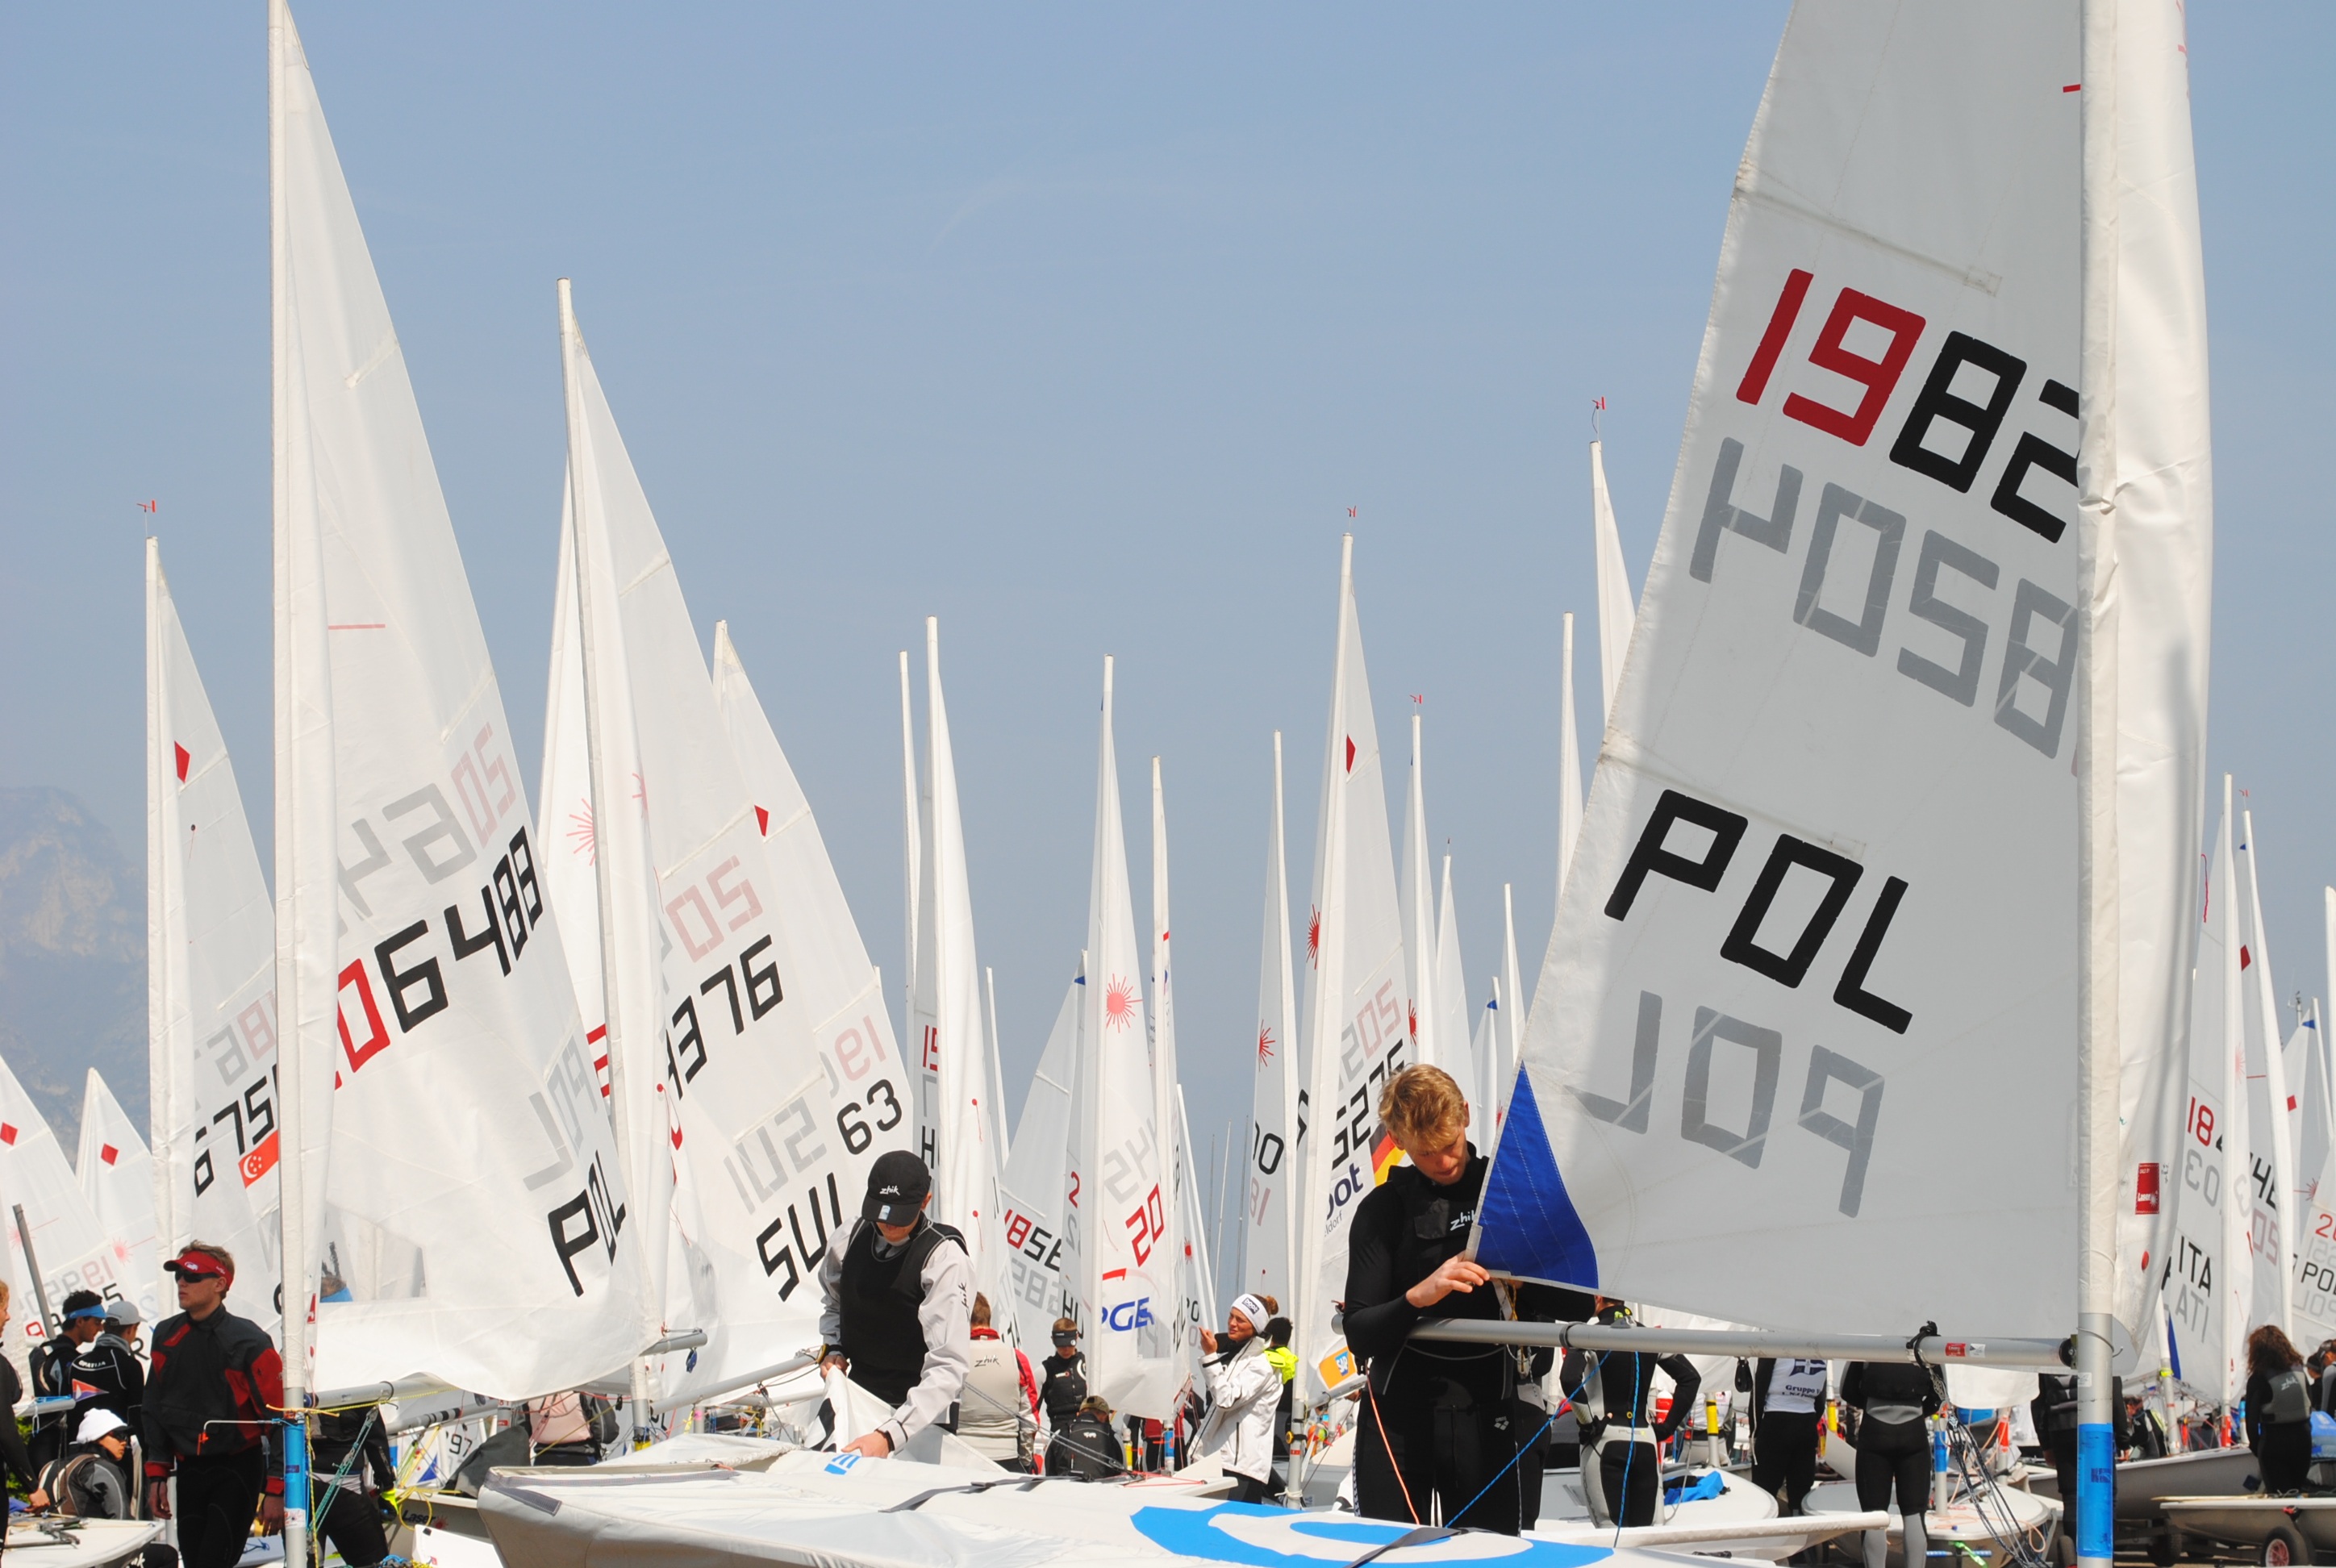
water, sport, boat, vehicle, mast, sailing, italy, sailboat, blue sky, garda, sports, boats, sail, watercraft, malcesine, sailing ship, sailing ships, yacht racing, windsports, sailboat racing, sailing regatta, international regatta, international sailing regatta